Murder of William de Cantilupe

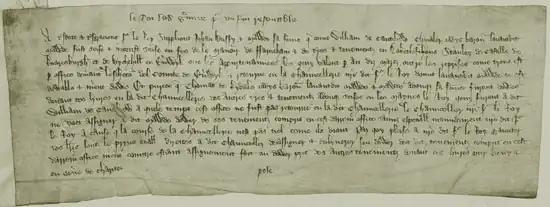
1382 petition, in French, of John and Maud Bussy to King Richard claiming Maud's dower lands which had not been released following the death of de Cantilupe

Sillem says that "a certain amount of mystery surrounds Agatha" the maid. Both she and Maud had been accused as both principals and accomplices—court records describe her as "notoriously suspect" in the crime—but "like so many of the accused, she failed to appear in court". Nothing is known of her as a person outside the de Cantilupe case, and her surname alternates in the documents between Lovel and Frere. In her case, though—unlike so many of her comrades—her reason for not appearing has been established. On Monday 27 August 1375 she escaped the immediate dispensing of justice by bribing her gaolers in Lincoln Castle, where she had been imprisoned awaiting trial. The castle bailiffs, Thomas Thornhaugh and John Bate, were later arrested and tried for allowing Agatha to escape justice. Thornhaugh produced witnesses who swore he was innocent of the offence; he was acquitted of felony but fined for dereliction of duty. Pedersen reports that Bate "provided a somewhat more unusual defence". Accused in July 1377 of accepting £10 to allow Agatha to flee, he produced a pardon from the new king, Richard II, absolving Bate from any malfeasance of office, and a second pardon, dated the 8th of the same month, from the late king Edward III.